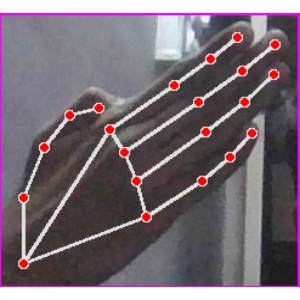
अक्षर: घ